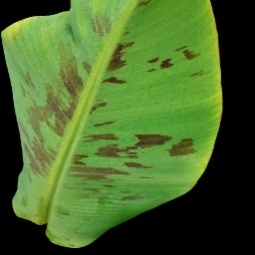
Label: Healthy